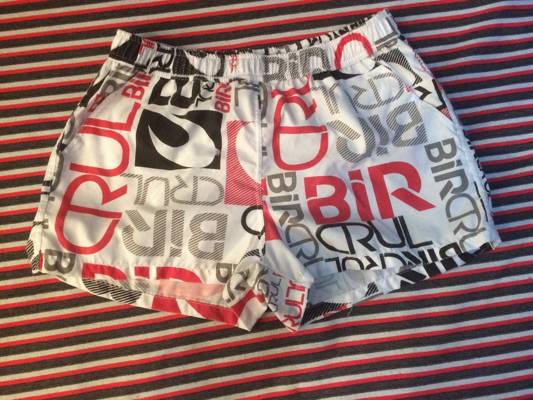
Waste category: clothes